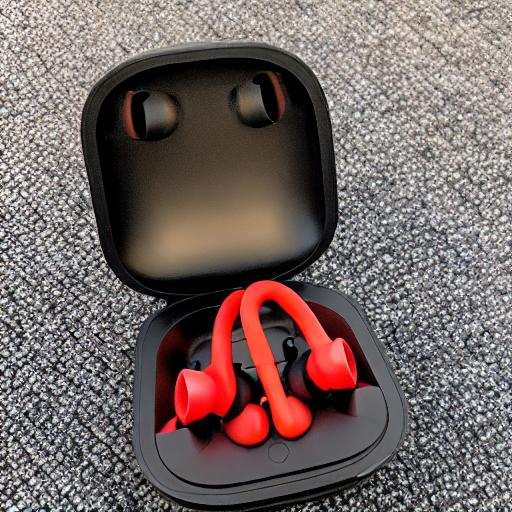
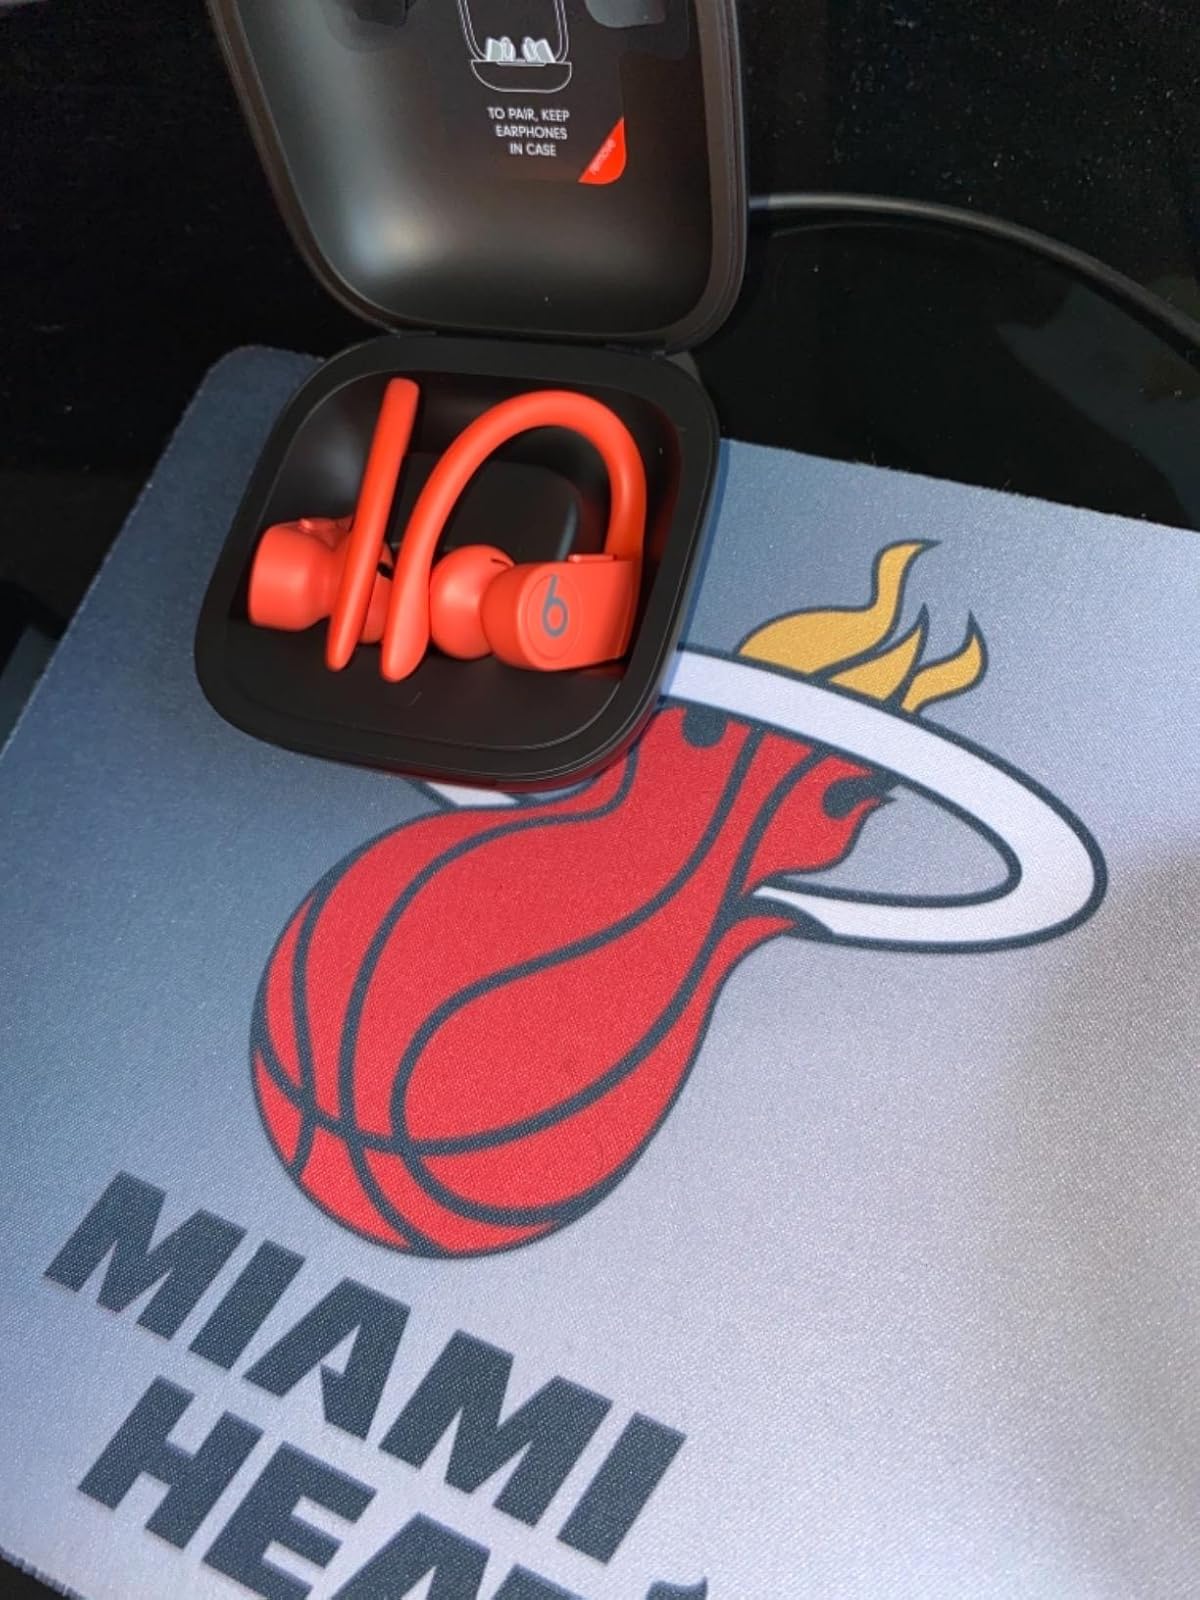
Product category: earbuds
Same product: no